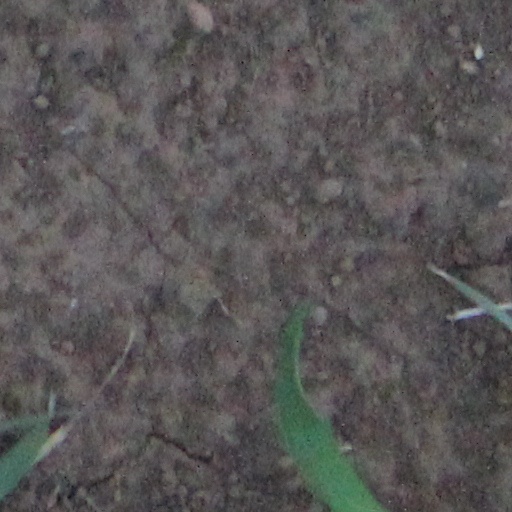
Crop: wheat